Peatland restoration

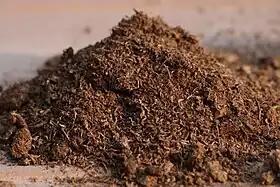
Commercial Canadian "Sphagnum" peat moss, a common soil supplement.

Another example is the UN's SDG (Sustainable Development Goals), focusing on positive action and recovery across a variety of global issues. Goal 15 on protection and restoration of the environment is specifically important for restoration, but does not mention peatlands. Goal 13, to "take urgent action to combat climate change and its impacts" is used ti advocate for peatland restoration. These acknowledgements are key to encouraging and supporting restoration policy development.